Legoland Windsor Resort

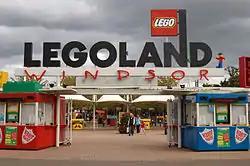
Entrance to Legoland Windsor

Legoland Windsor Resort, styled and also known as Legoland Windsor, is a theme park and resort in Windsor, Berkshire in England, themed around the Lego brand. The park opened on 17 March 1996 and is currently operated by Merlin Entertainments. The park's attractions consist of a mixture of Lego-themed rides, models, and building workshops targeted at children between three and twelve.